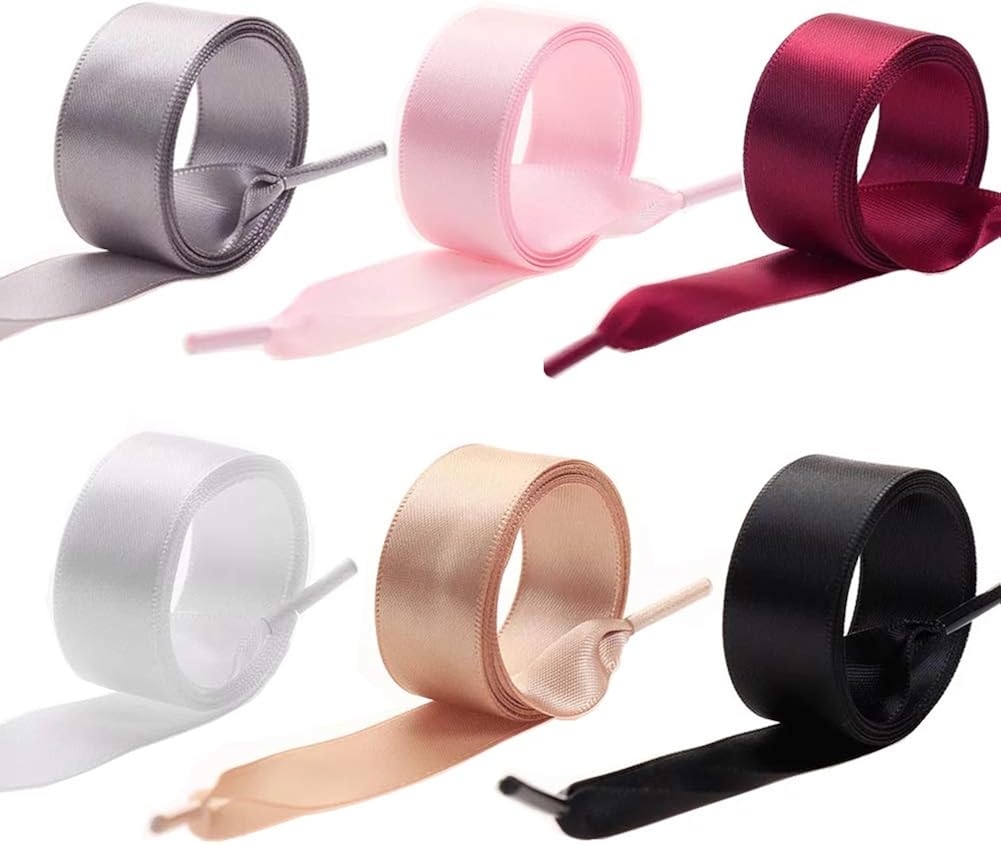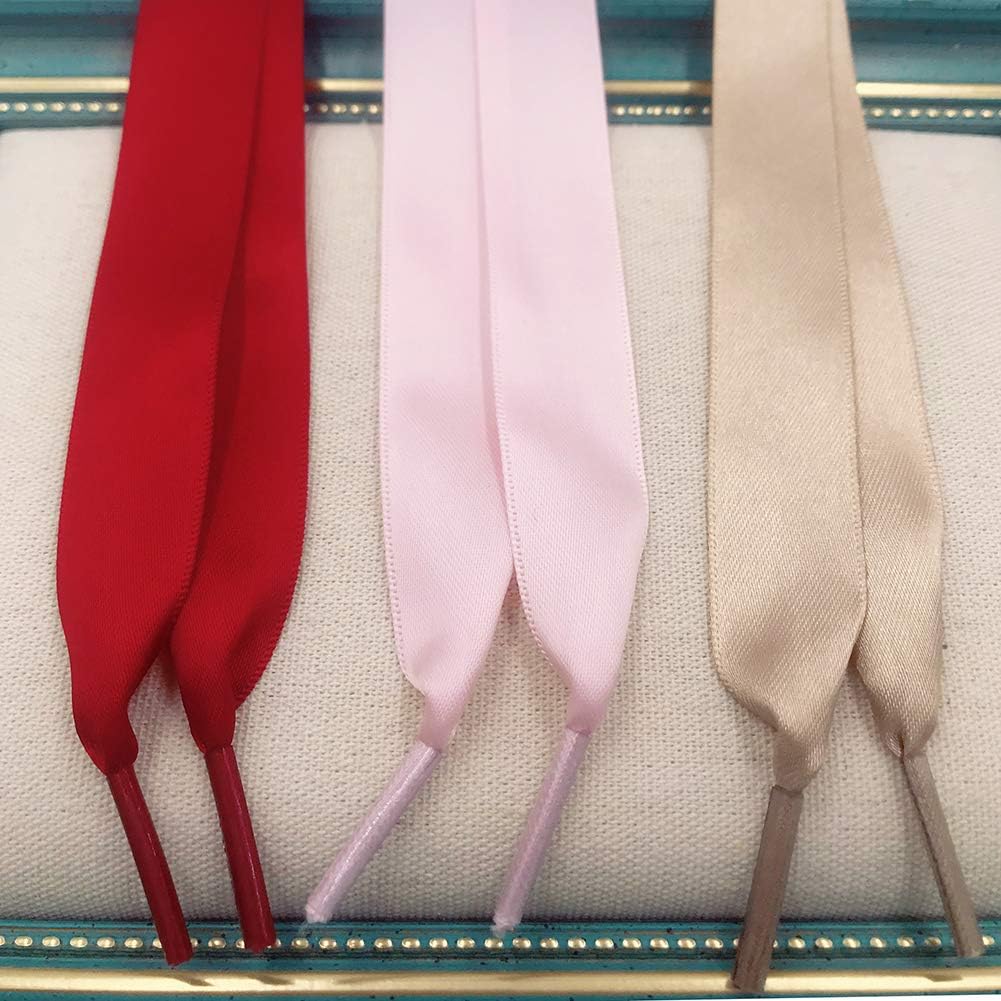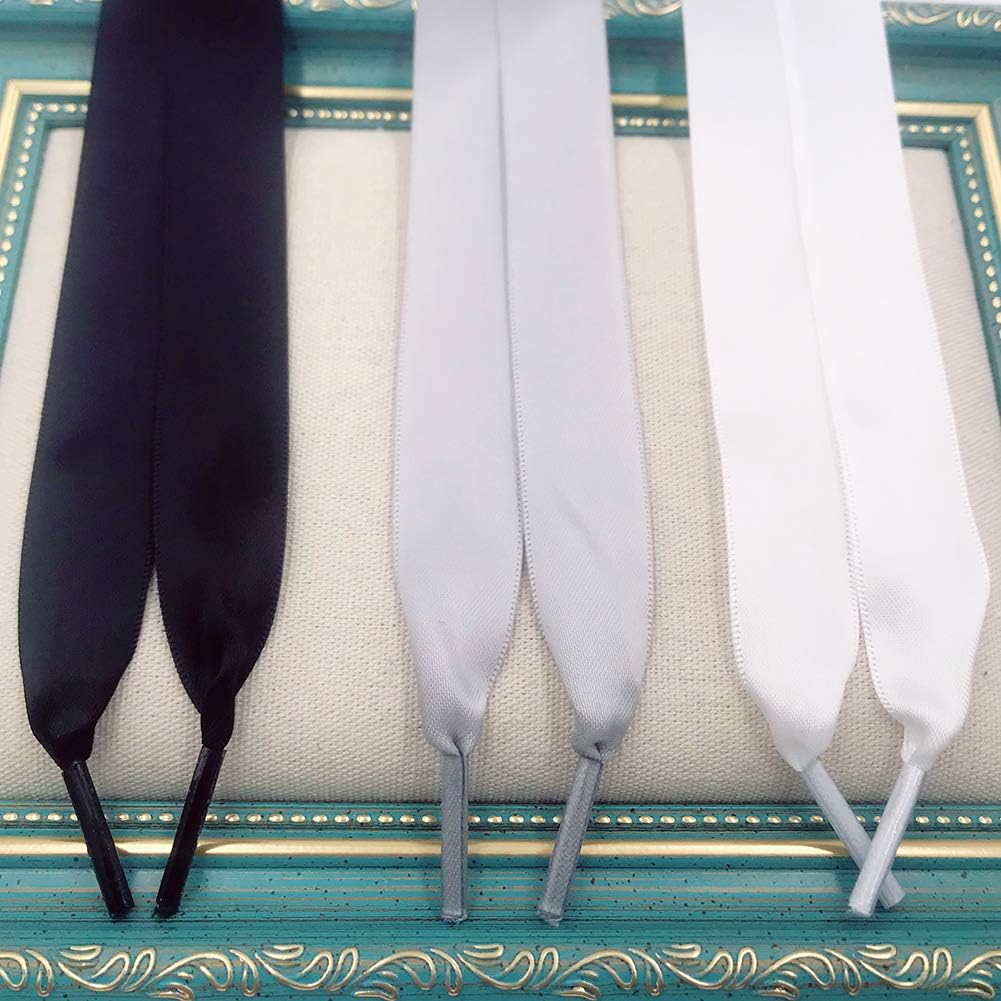
6 Pair Silk Ribbon Shoelaces Wide Shoelaces Casual Shoelaces Stain Flat Shoe Laces Sneakers Shoestring for Shoes Decoration (4/5inch Wide47inch Long)
Category: AMAZON FASHION
🌹 6 pair stain ribbon shoelaces silk shoelaces flat shoe laces shoestrings for sneakers, trainers, sports shoes, boots, dress shoes, sandals, flip flops (4/5inch Wide,47inch Long) 🌹 Stain Ribbon Shoelaces Set Contains: 6 pairs in 6 colors 1 x dark red, 1 x light pink, 1 x champagne, 1 x black, 1 x light grey, 1 x white 🌹 Product Details Material: these silk shoelaces are made from polyester, double weave, soft and smooth stain Size: 4/5inch (2cm), Length: 47inch (120cm), suit for the shoes 5-8 eyelets 🌹 100% SATISFACTION & MONEY BACK GUARANTEE: We Love our customers and we’ll do everything to guarantee you a pleasant shopping experience.  If you're not satisfied with our products, we will full refund without any questions.Please feel free to contact us,our friendly customer service team 24 hours are waiting for helping you.
Features: Polyester,Silk | ❤Material: these silk shoelaces are made from polyester, double weave, soft and smooth stain. | ❤Package includes: 6 pair (2 laces of each color) silk ribbon shoelaces, 1 x dark red, 1 x light pink, 1 x champagne, 1 x black, 1 x light grey, 1 x white. | ❤Brighten Up Your Shoes: suit for sneakers, trainers, sports shoes, boots, dress shoes, sandals, flip flops and so on, show your personality at party, wedding ,Halloween costume, Christmas celebration. | ❤High quality flat shoe laces Width: 4/5inch (2cm), Length: 47inch (120cm), suit for the shoes 5-8 eyelets. | ❤Dress Up Boring Shoes: just replace stain shoelaces for you shoes, then tied a beautiful bowknot, you will get beautiful new shoes. These shoelaces will offer a little bit of fun flair to your shoes.